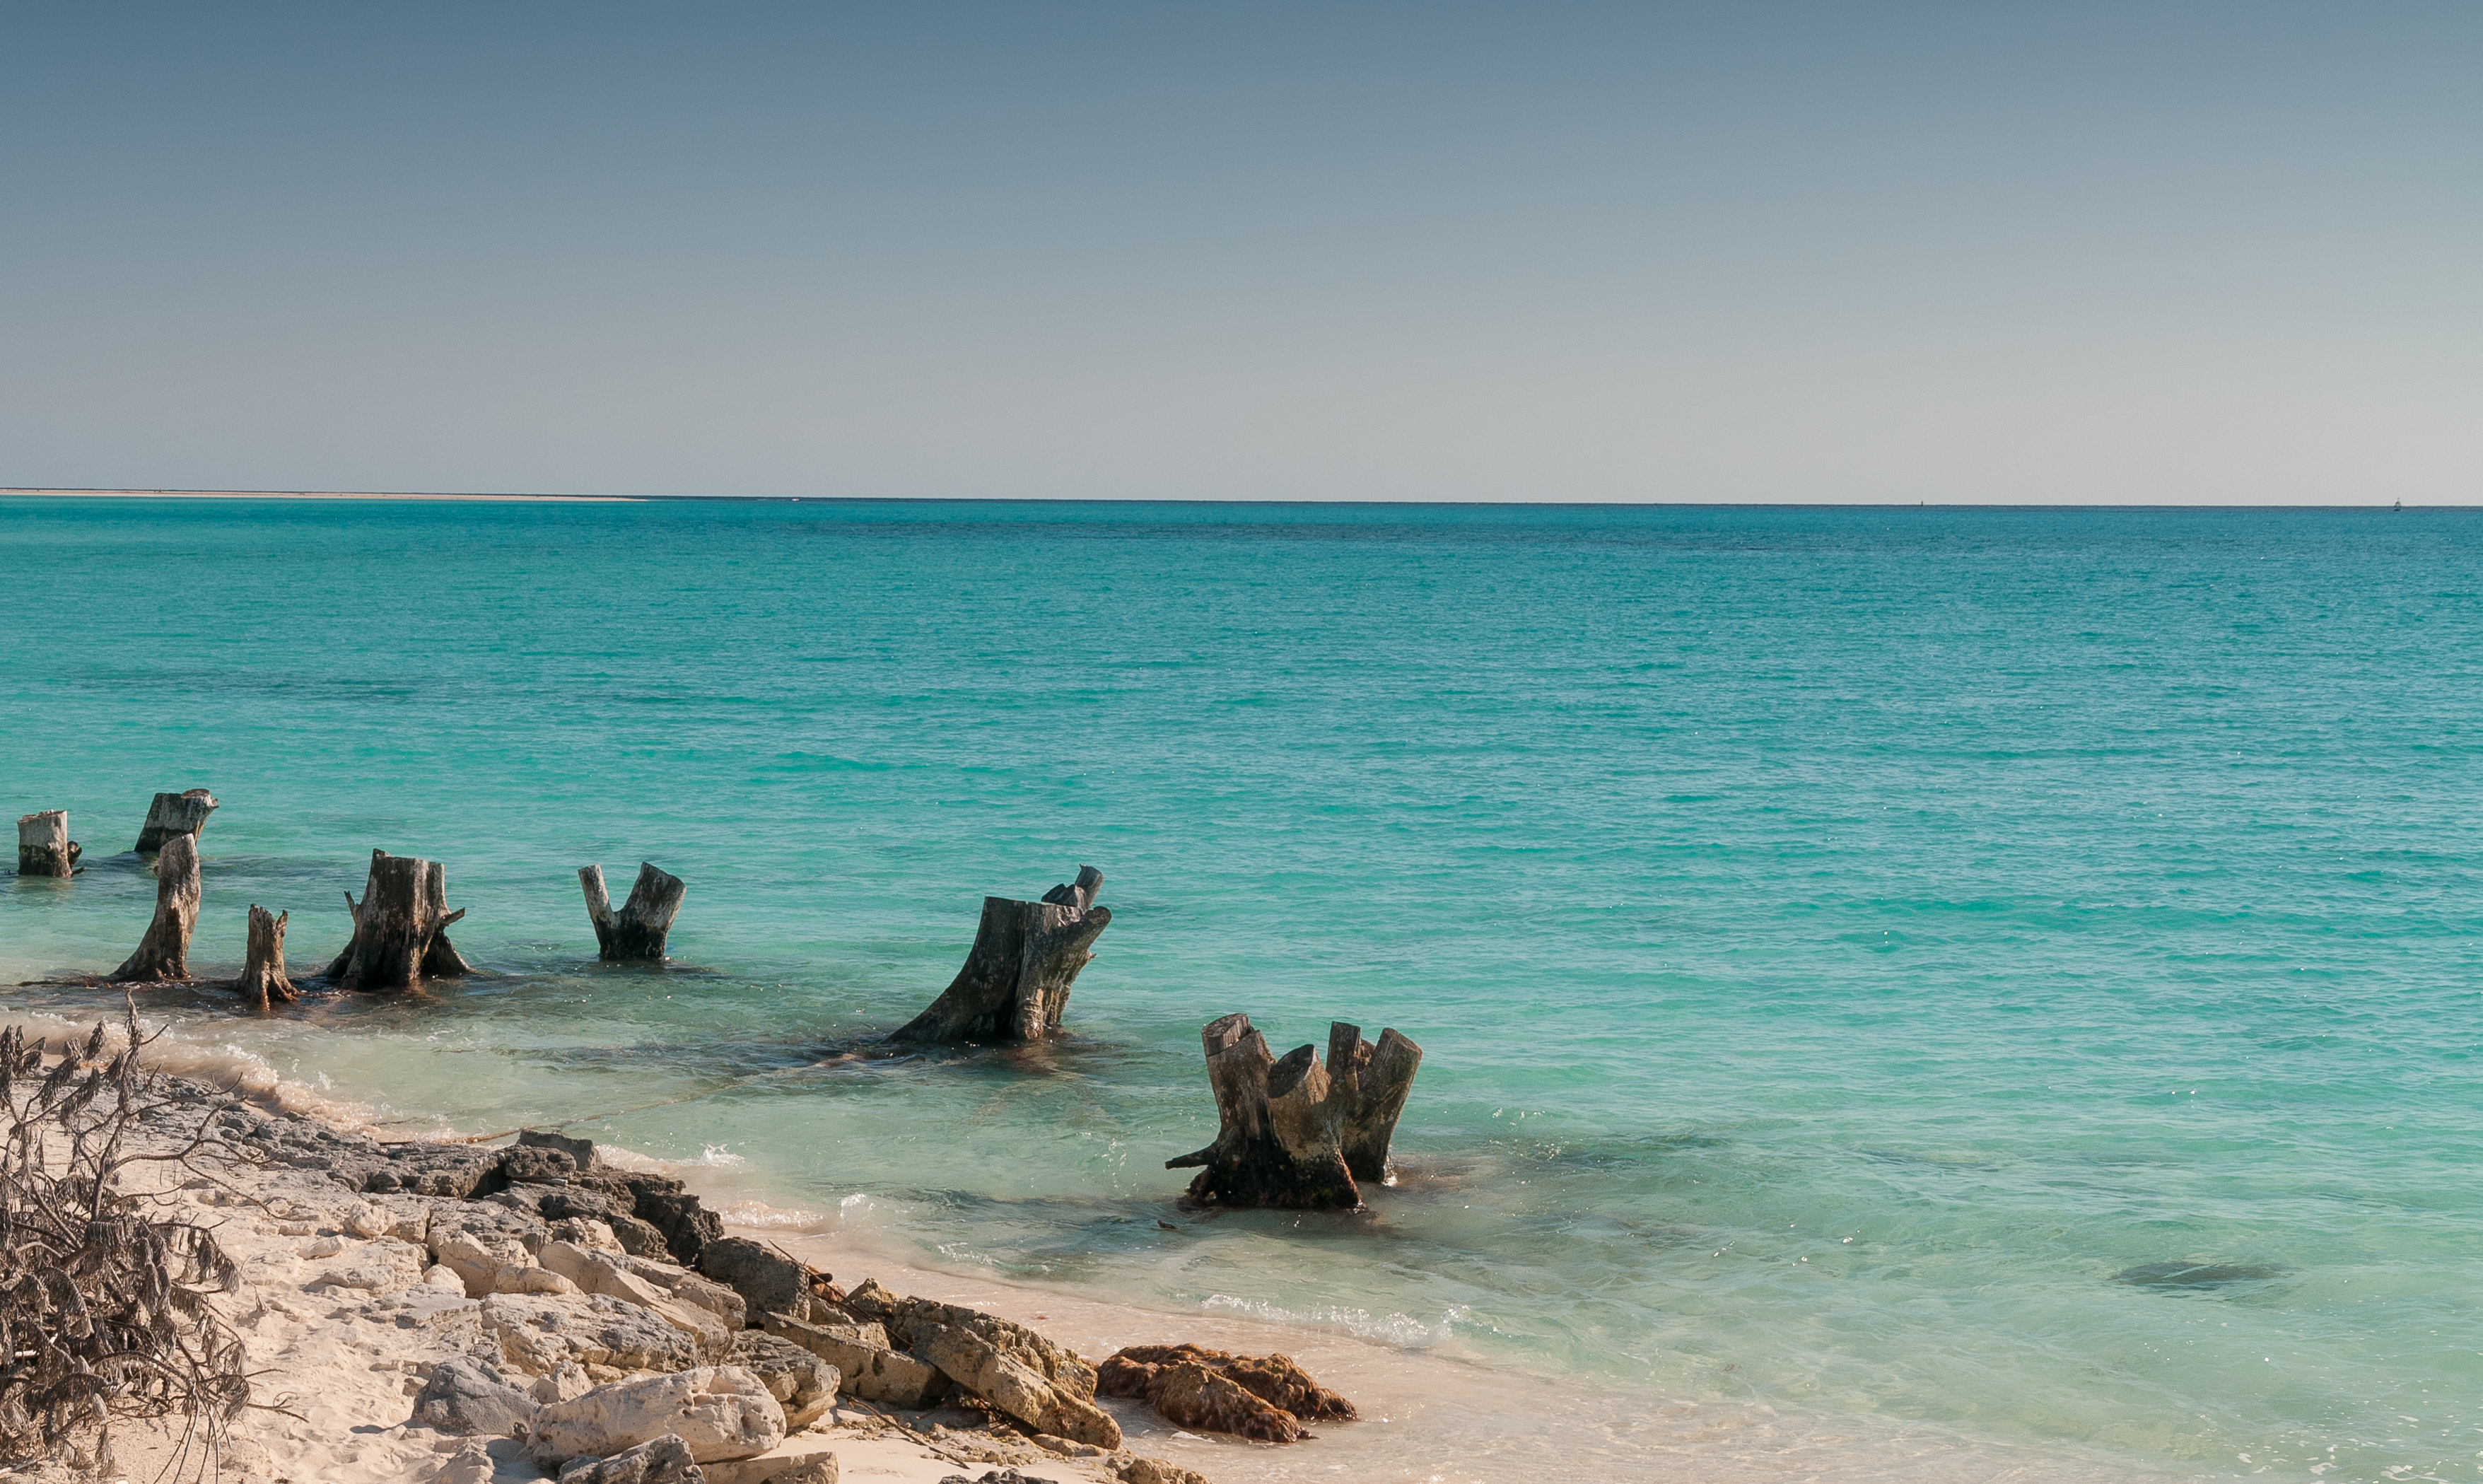
beach, sea, coast, sand, rock, ocean, horizon, shore, wave, vacation, bay, island, nikon, material, body of water, cuba, tropics, cape, islet, nikond300, cayolargo, d300, wind wave